Junior Samples

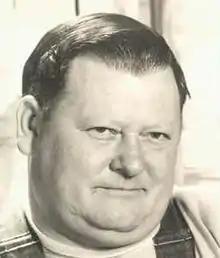
Samples in 1970

Alvin Samples Jr. (August 10, 1926 – November 13, 1983), better known as Junior Samples, was an American comedian best known for his 14-year run as a cast member of the television show "Hee Haw".